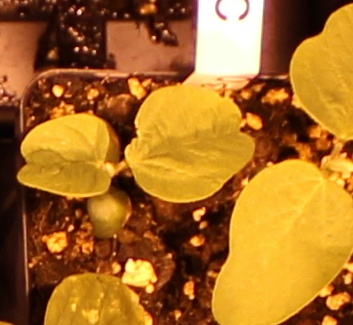
Label: Soybean